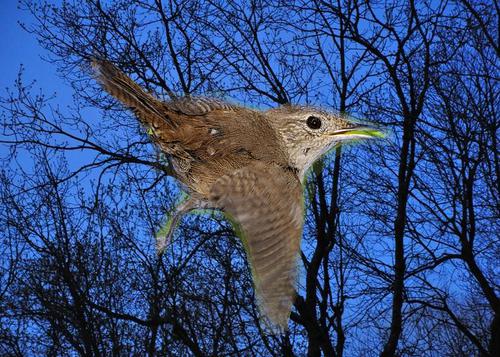
Bird species: House_Wren
Bird type: landbird
Background: land